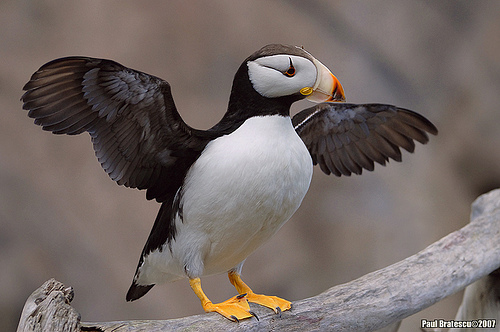
birds wings are black and beek is white and orange feet are yellow belly is white.
feet are yellow belly is white beak is orange and white wings are black.
this black and white bird has yellow and long larsus and yellow feet.
a bird with a large rounded bill tipped with orange, white cheek patch, black throat, webbed feet, and white breast.
this bird has distinctive bright yellow feet and tarsi, along with orange eye rings and an orange tipped nose; its coloring is otherwise dark, excepting the white feathers covering the sides of its face, its breast and its belly.
this bird has a large bill with orange and black tip, black crown with large white circular eyebrow with bright yellow web feet.
this bird has wings that are black and has yellow feet and a stumpy bill
this particular bird has a belly that is white with a black back
this particular bird has a belly that is white with black wings
this bird has wings that are black and has a white belly
Species: Horned Puffin